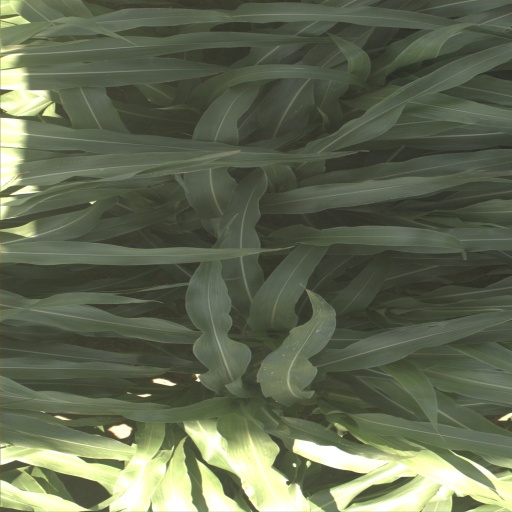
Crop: sorghum